Torrington, Wyoming

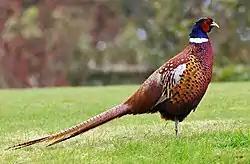
Torrington and Goshen County are home to a large population of Ring-necked Pheasants

The median age in the city was 41.4 years. 19.8% of residents were under the age of 18; 11.1% were between the ages of 18 and 24; 23.2% were from 25 to 44; 26.8% were from 45 to 64; and 19.3% were 65 years of age or older. The gender makeup of the city was 52.5% male and 47.5% female.